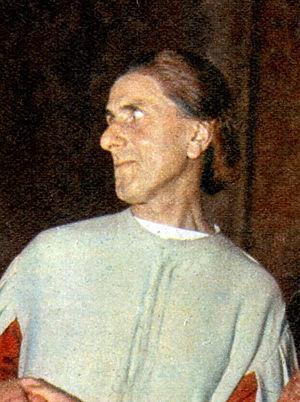
Mario Siletti — né le 5 février 1897 à Turin, mort le 17 mars 1977 à Rome — est un acteur italien.